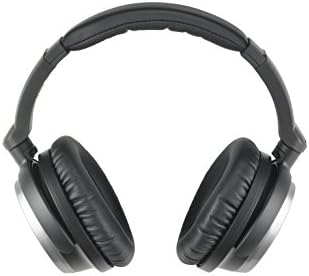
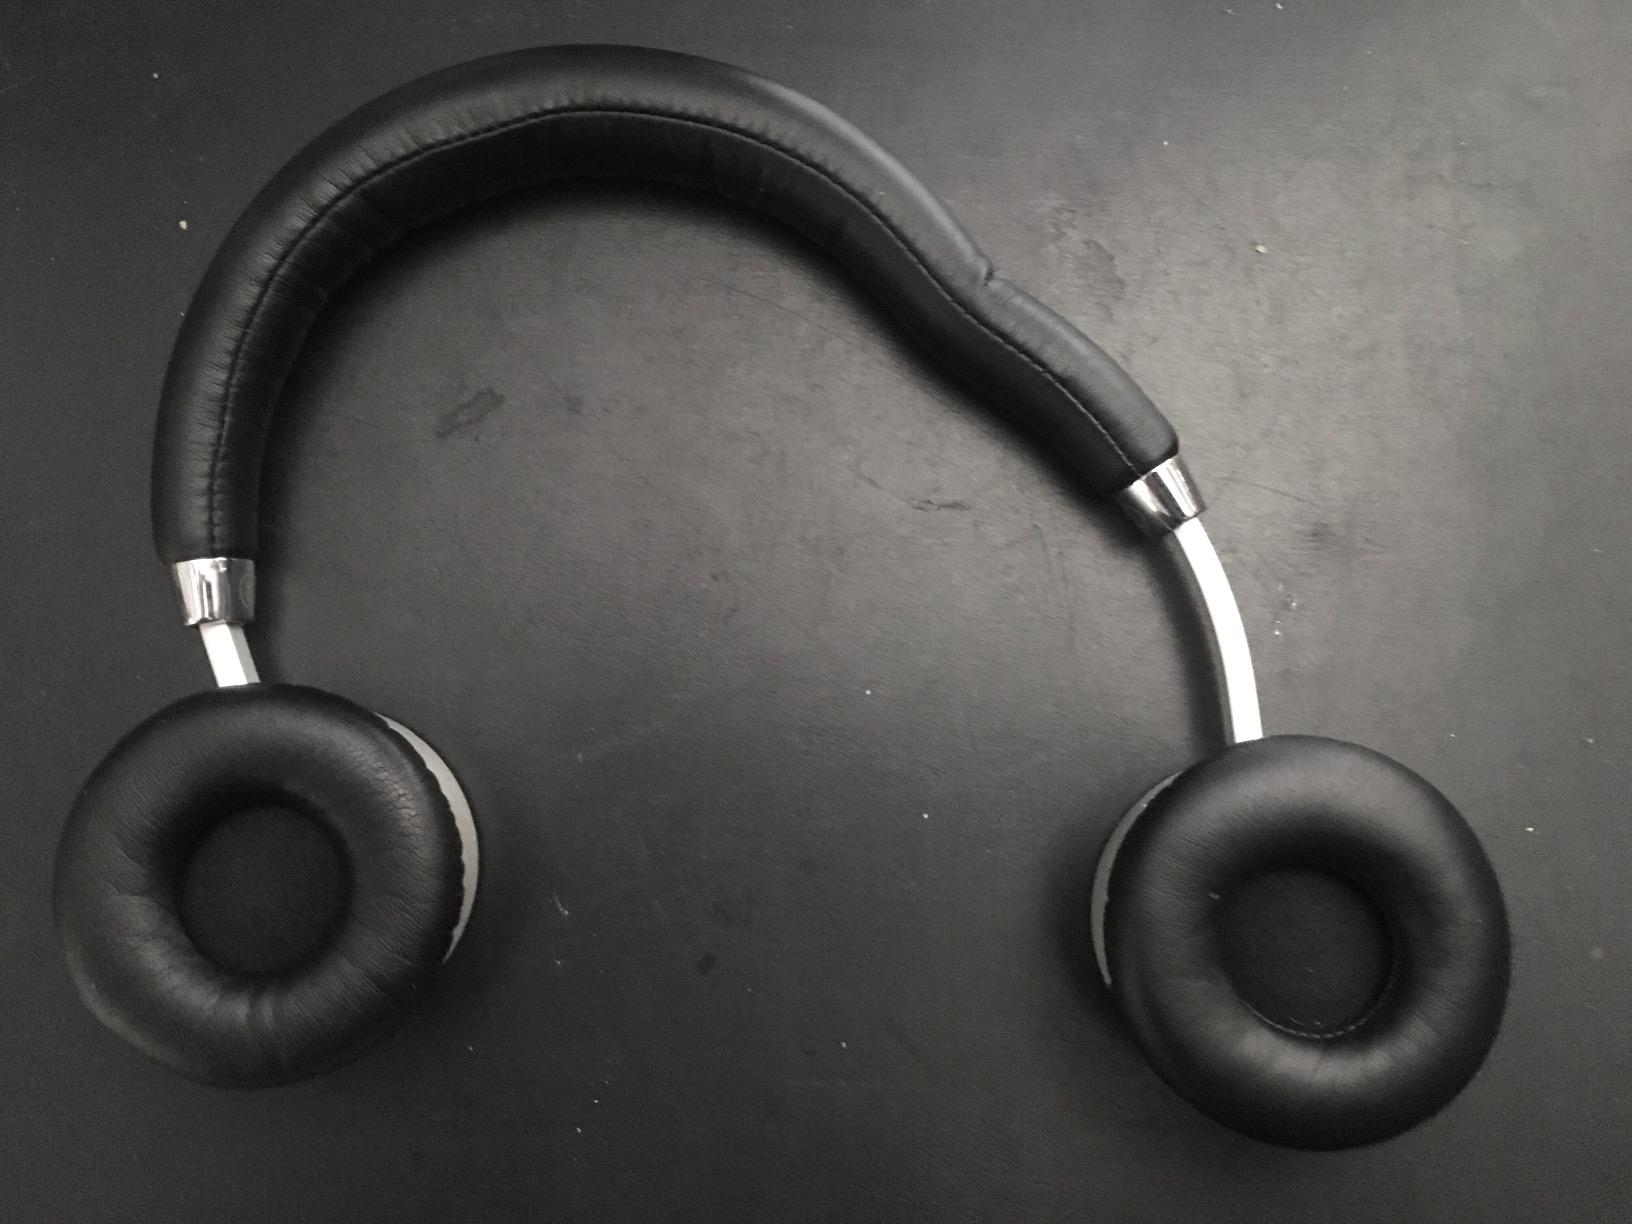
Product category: headphones
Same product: no